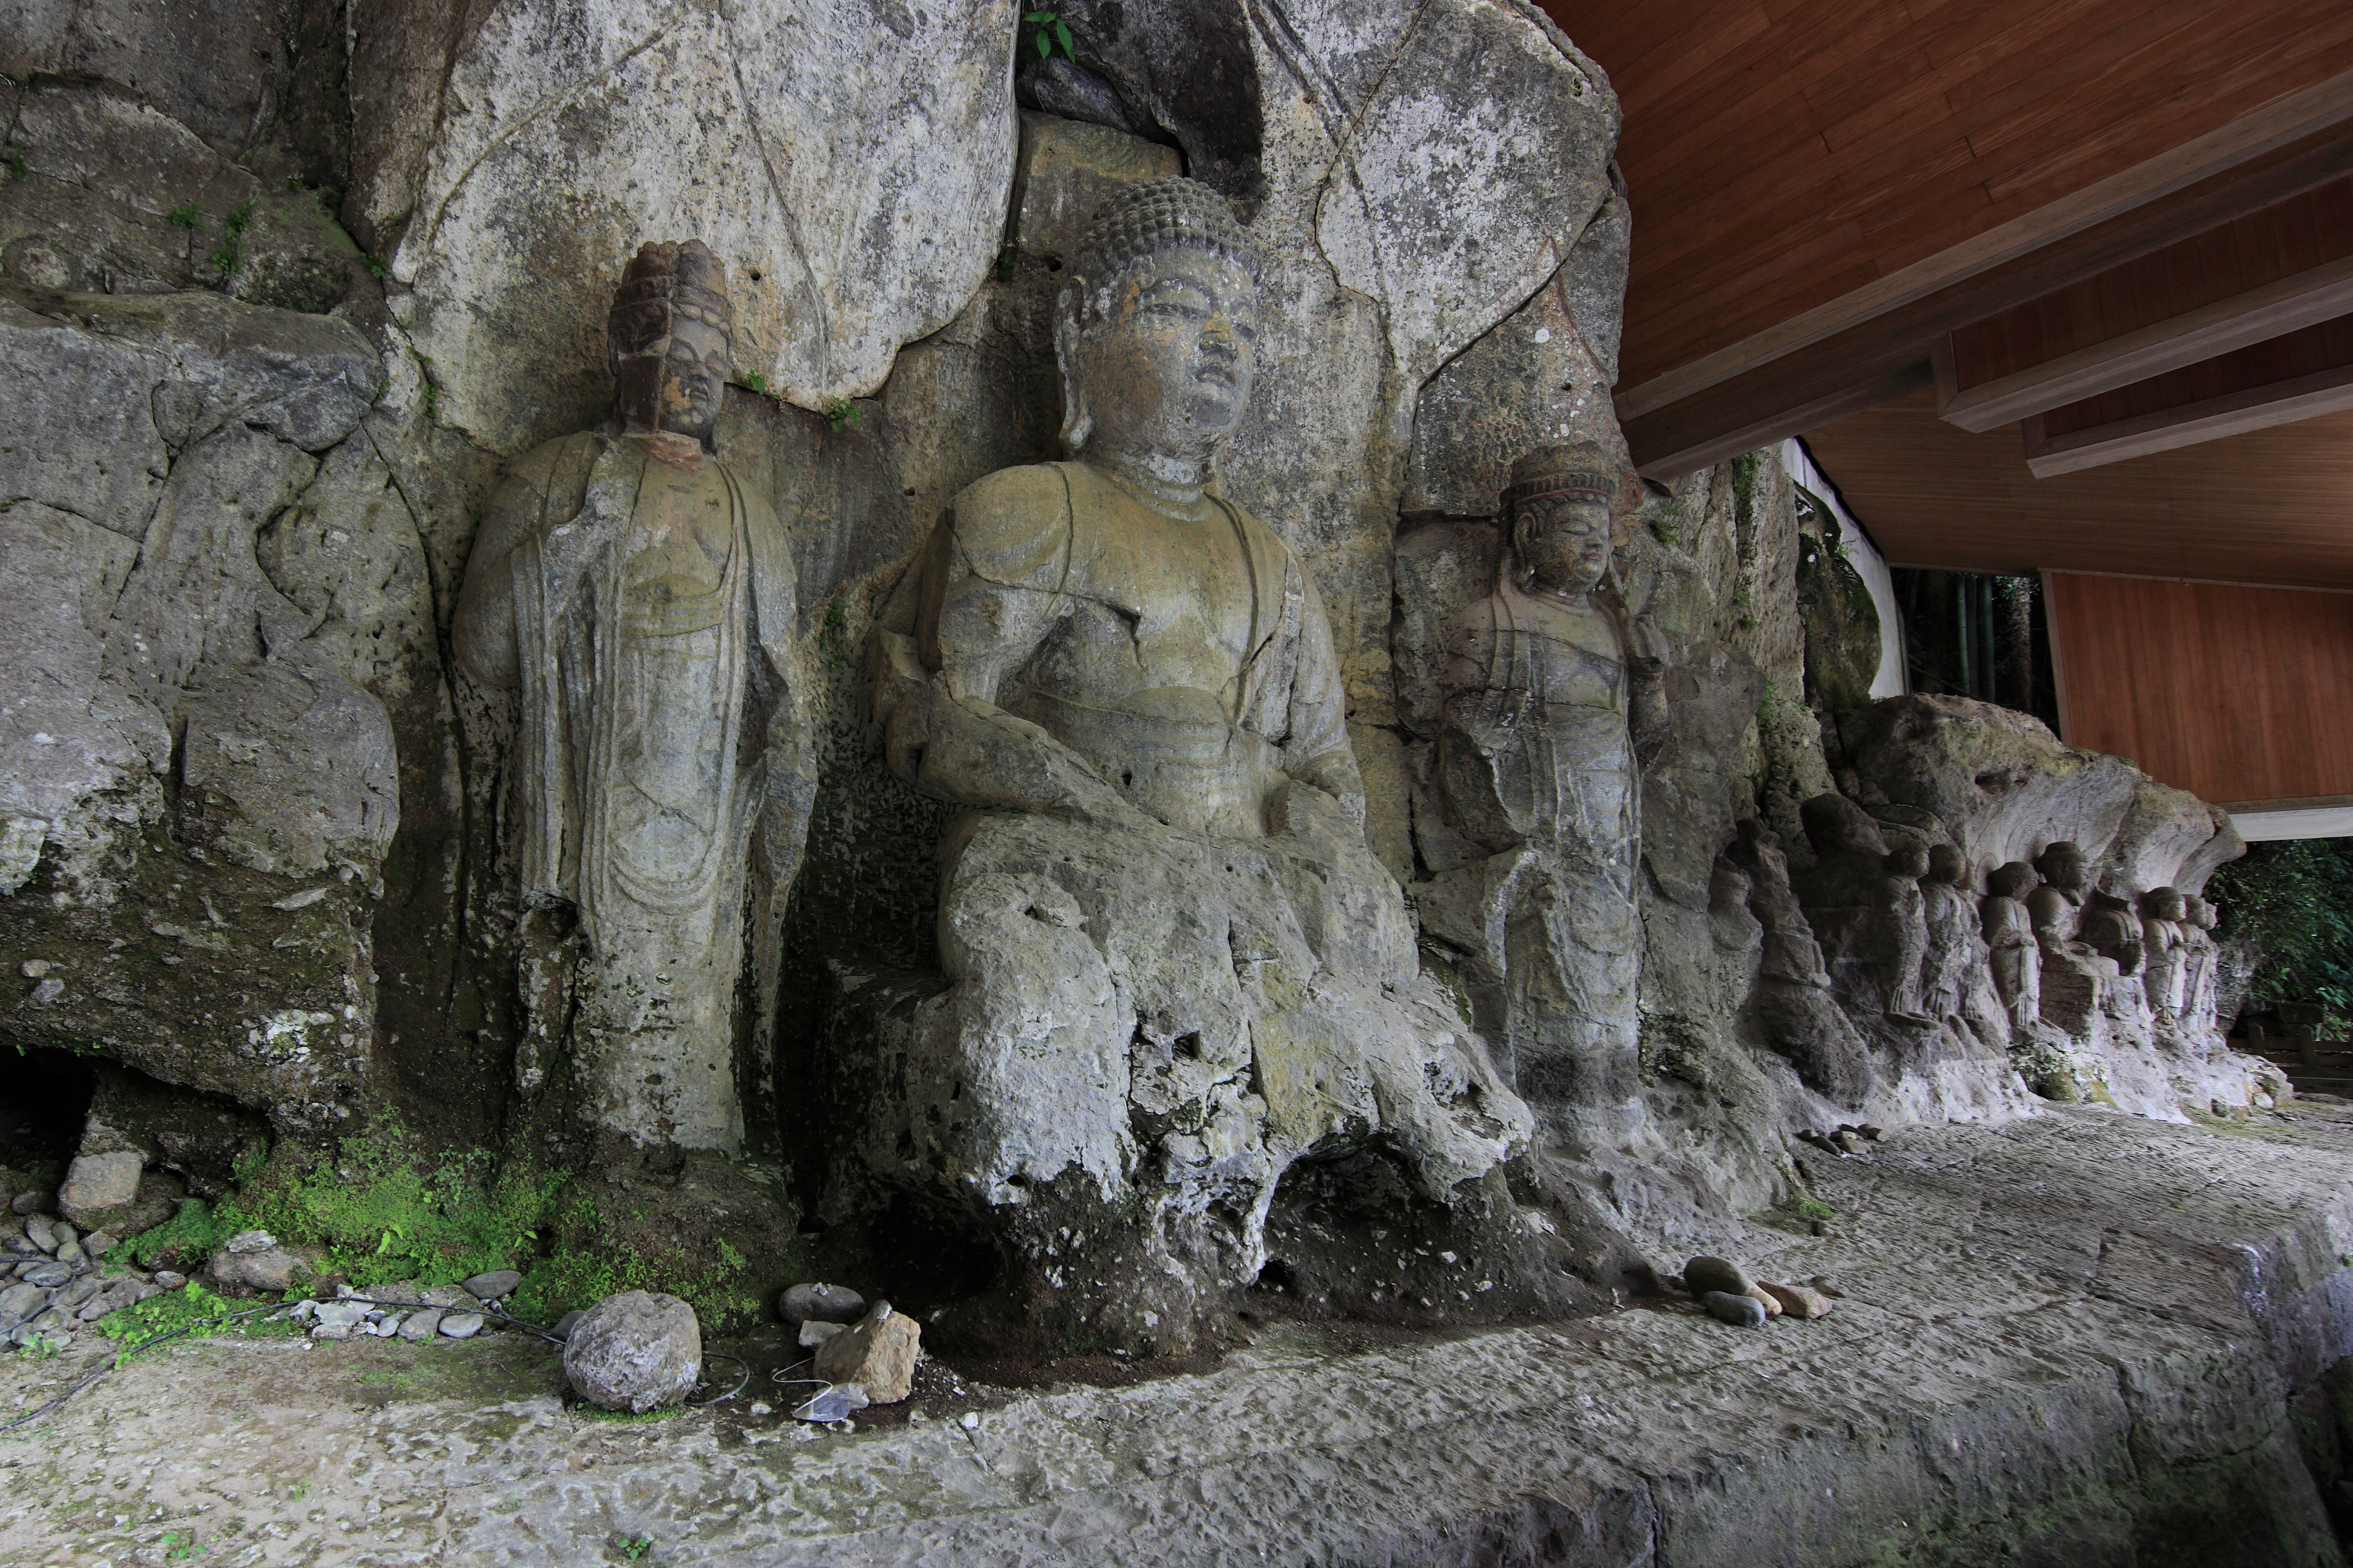
rock, formation, cave, high, geology, temple, ruins, 5d, hires, markii, hi, res, resolution, ancient history